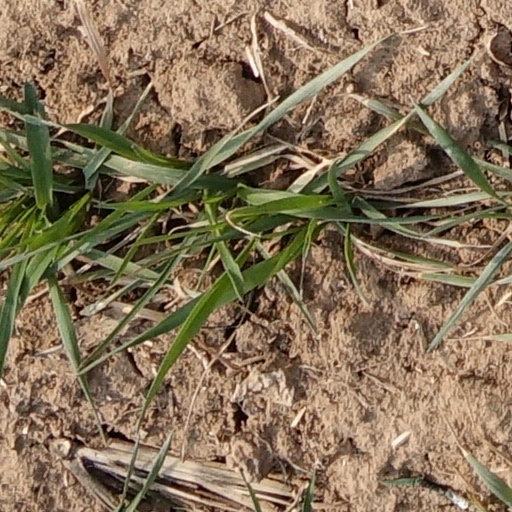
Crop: wheat